Templestowe

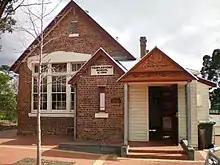
Templestowe School catered for generations of settlers. Initially there were schools for various religious denominations, culminating in the establishment of a common (state) school, off Foote Street

There are currently five state schools (Serpell, Templestowe Heights, Templestowe Park and Templestowe Valley) and two Catholic schools (Saint Charles Borromeo and Saint Kevin's), providing primary education to the suburb. Templestowe College serves some of the demand for secondary education. However, Templestowe College, Templestowe Valley Primary School, St Kevins PS and Templestowe Heights PS are located either on the border of Templestowe and Templestowe Lower or in Templestowe Lower.